Teatro San Cassiano

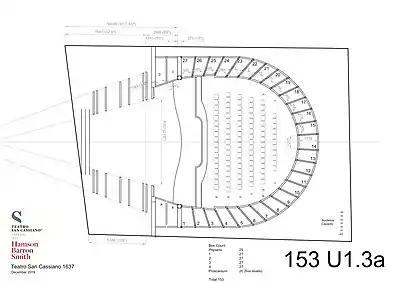
Teatro San Cassiano (1637): reimagination of the architectural plan

The same number of 153 was later described by the French Jacques Chassebras de Cramailles in 1683, who wrote in the Mercure Galant that “the theatre of San Cassiano [...] has five tiers of boxes and 31 in each tier”. Noting the characteristics of Venetian theatres in the seventeenth century, it is therefore logical to conclude that the total of 153 boxes is made up of four tiers of 31 boxes each, plus a first “ground-floor” tier, known as the ‘Pepiano’, of 29 boxes with two side-entrances to the “platea” (orchestra stalls). This number matches precisely that recorded, decades later, by the Venetian architect, Francesco Bognolo, when he carried out surveys of all Venetian theatres (plus one in Padua) prior to 7 June 1765. In his list of measurements relating to what Bognolo calls the “old Teatro San Cassiano” (dating back to 1696 or further to 1670), the architect specifies “total boxes: number 31 per tier”, exactly as cited by Chassebras. This total of 153 boxes therefore runs through the history of the theatre from at least the 1650s to the mid-eighteenth century. Given that the first extant testimony dates back to February 1657 "more veneto" (i.e., February 1658), and in noting that there were no known remakes or renovations between its inauguration in 1637 and 1658, and that further the plot of land on which the theatre stood, as far as is known, remained unvaried from 1637 until the 1760s (it measured c. 27 metres by 18.5 metres), it is reasonable to conclude that from the outset the theatre of 1637 had 153 boxes over five tiers (thus, a ground-floor ‘Pepiano’ tier, plus first, second, third and fourth ‘ordini’).